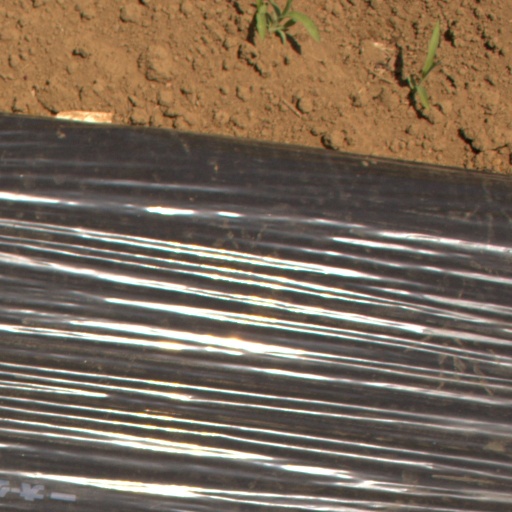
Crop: Jerusalem artichoke